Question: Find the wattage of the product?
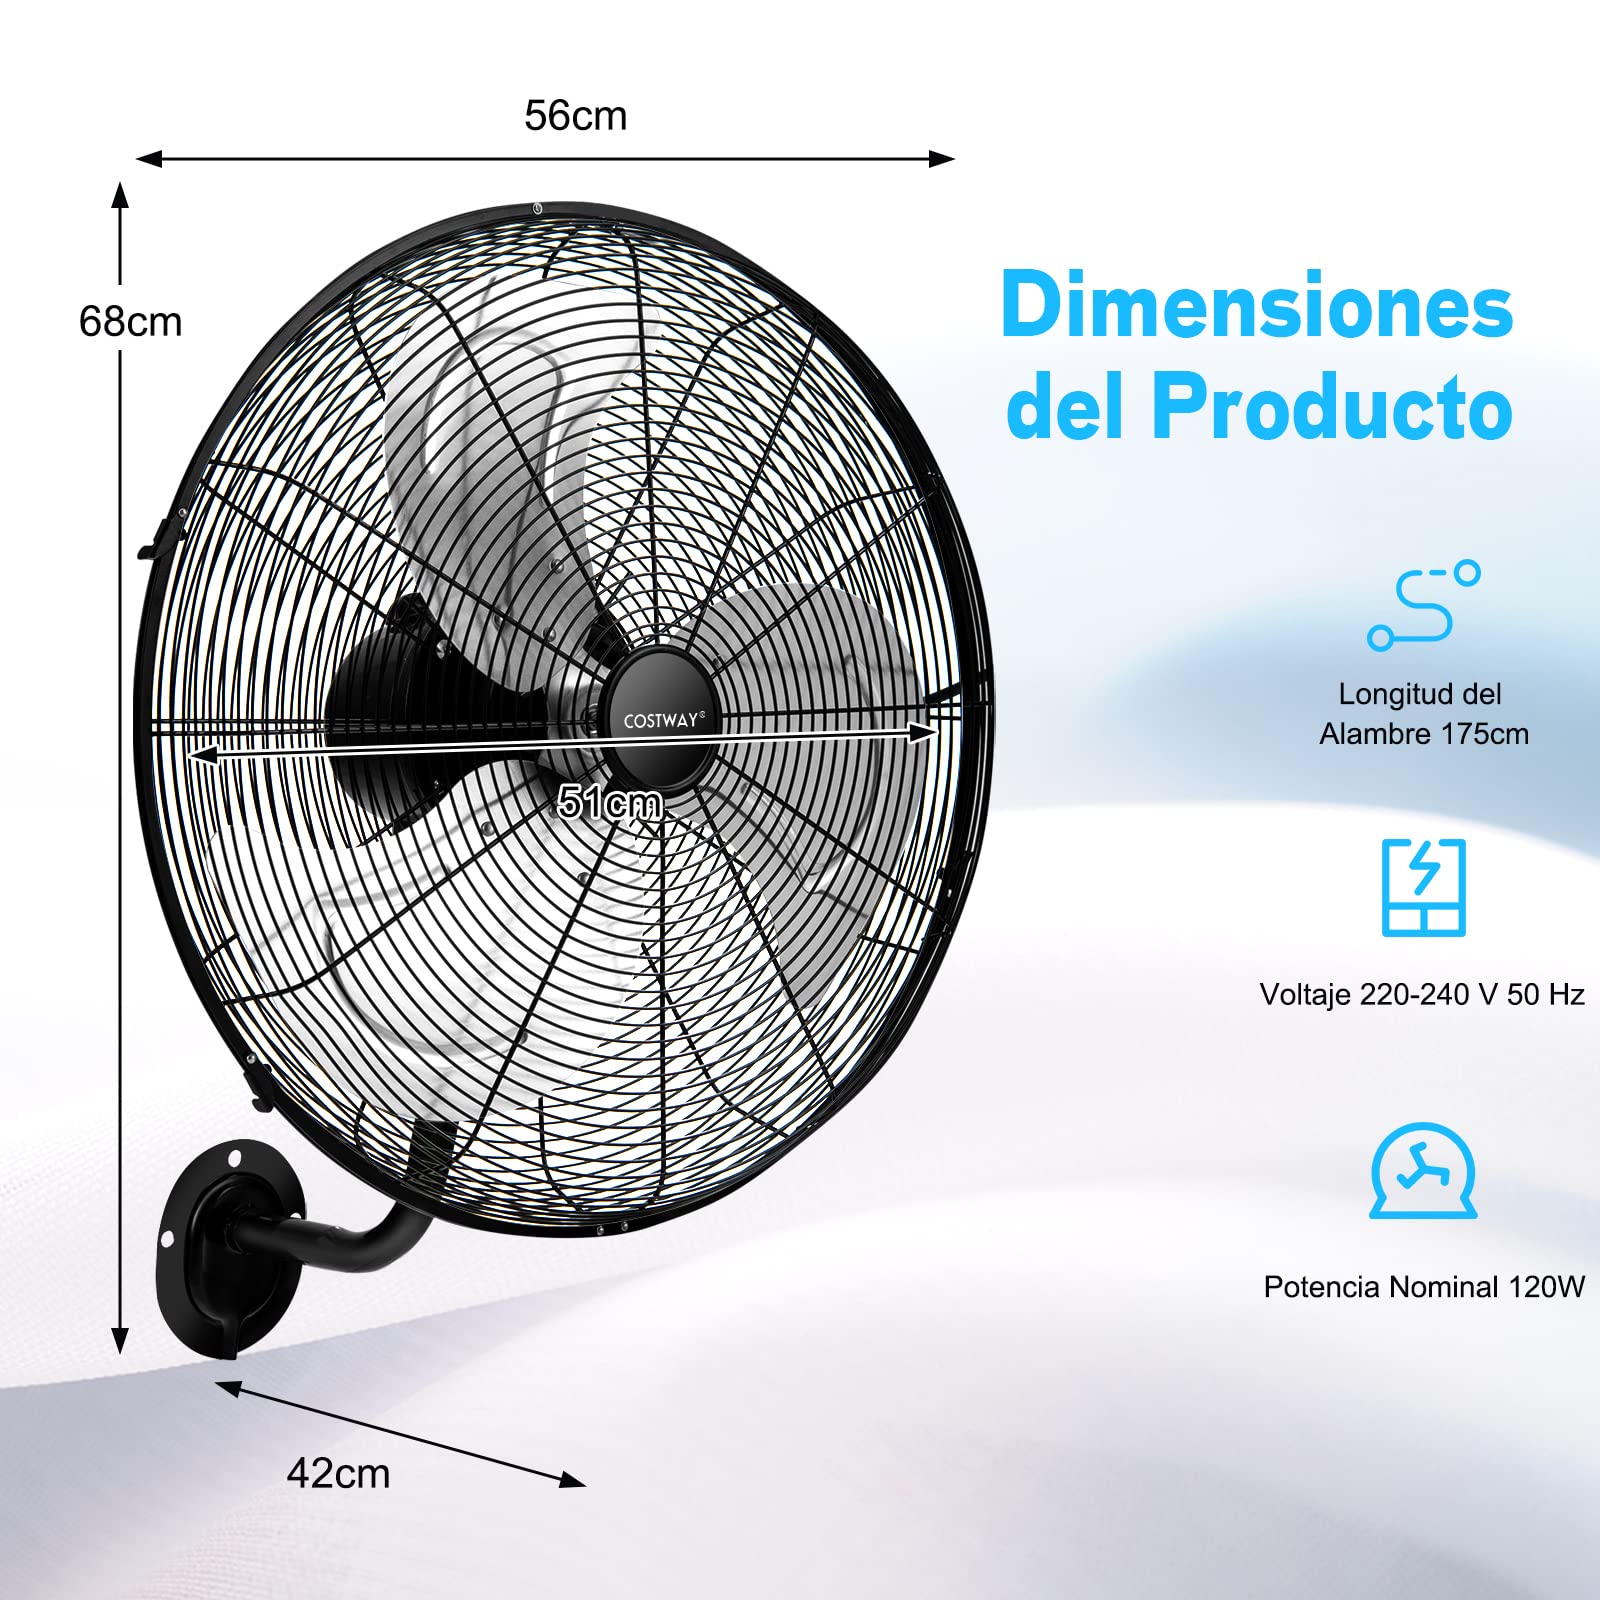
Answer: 120.0 watt